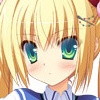
Portrait style: Anime Portrait